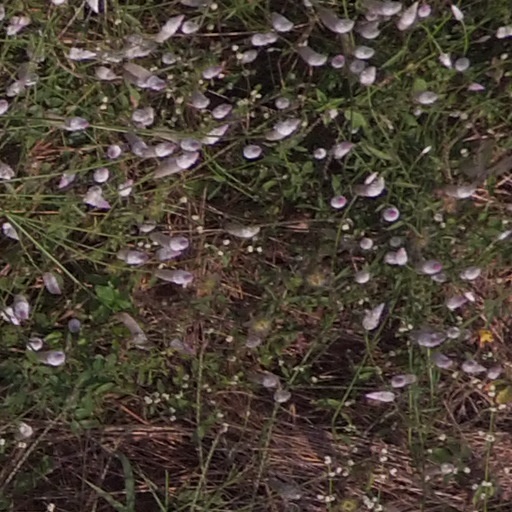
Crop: maize; corn